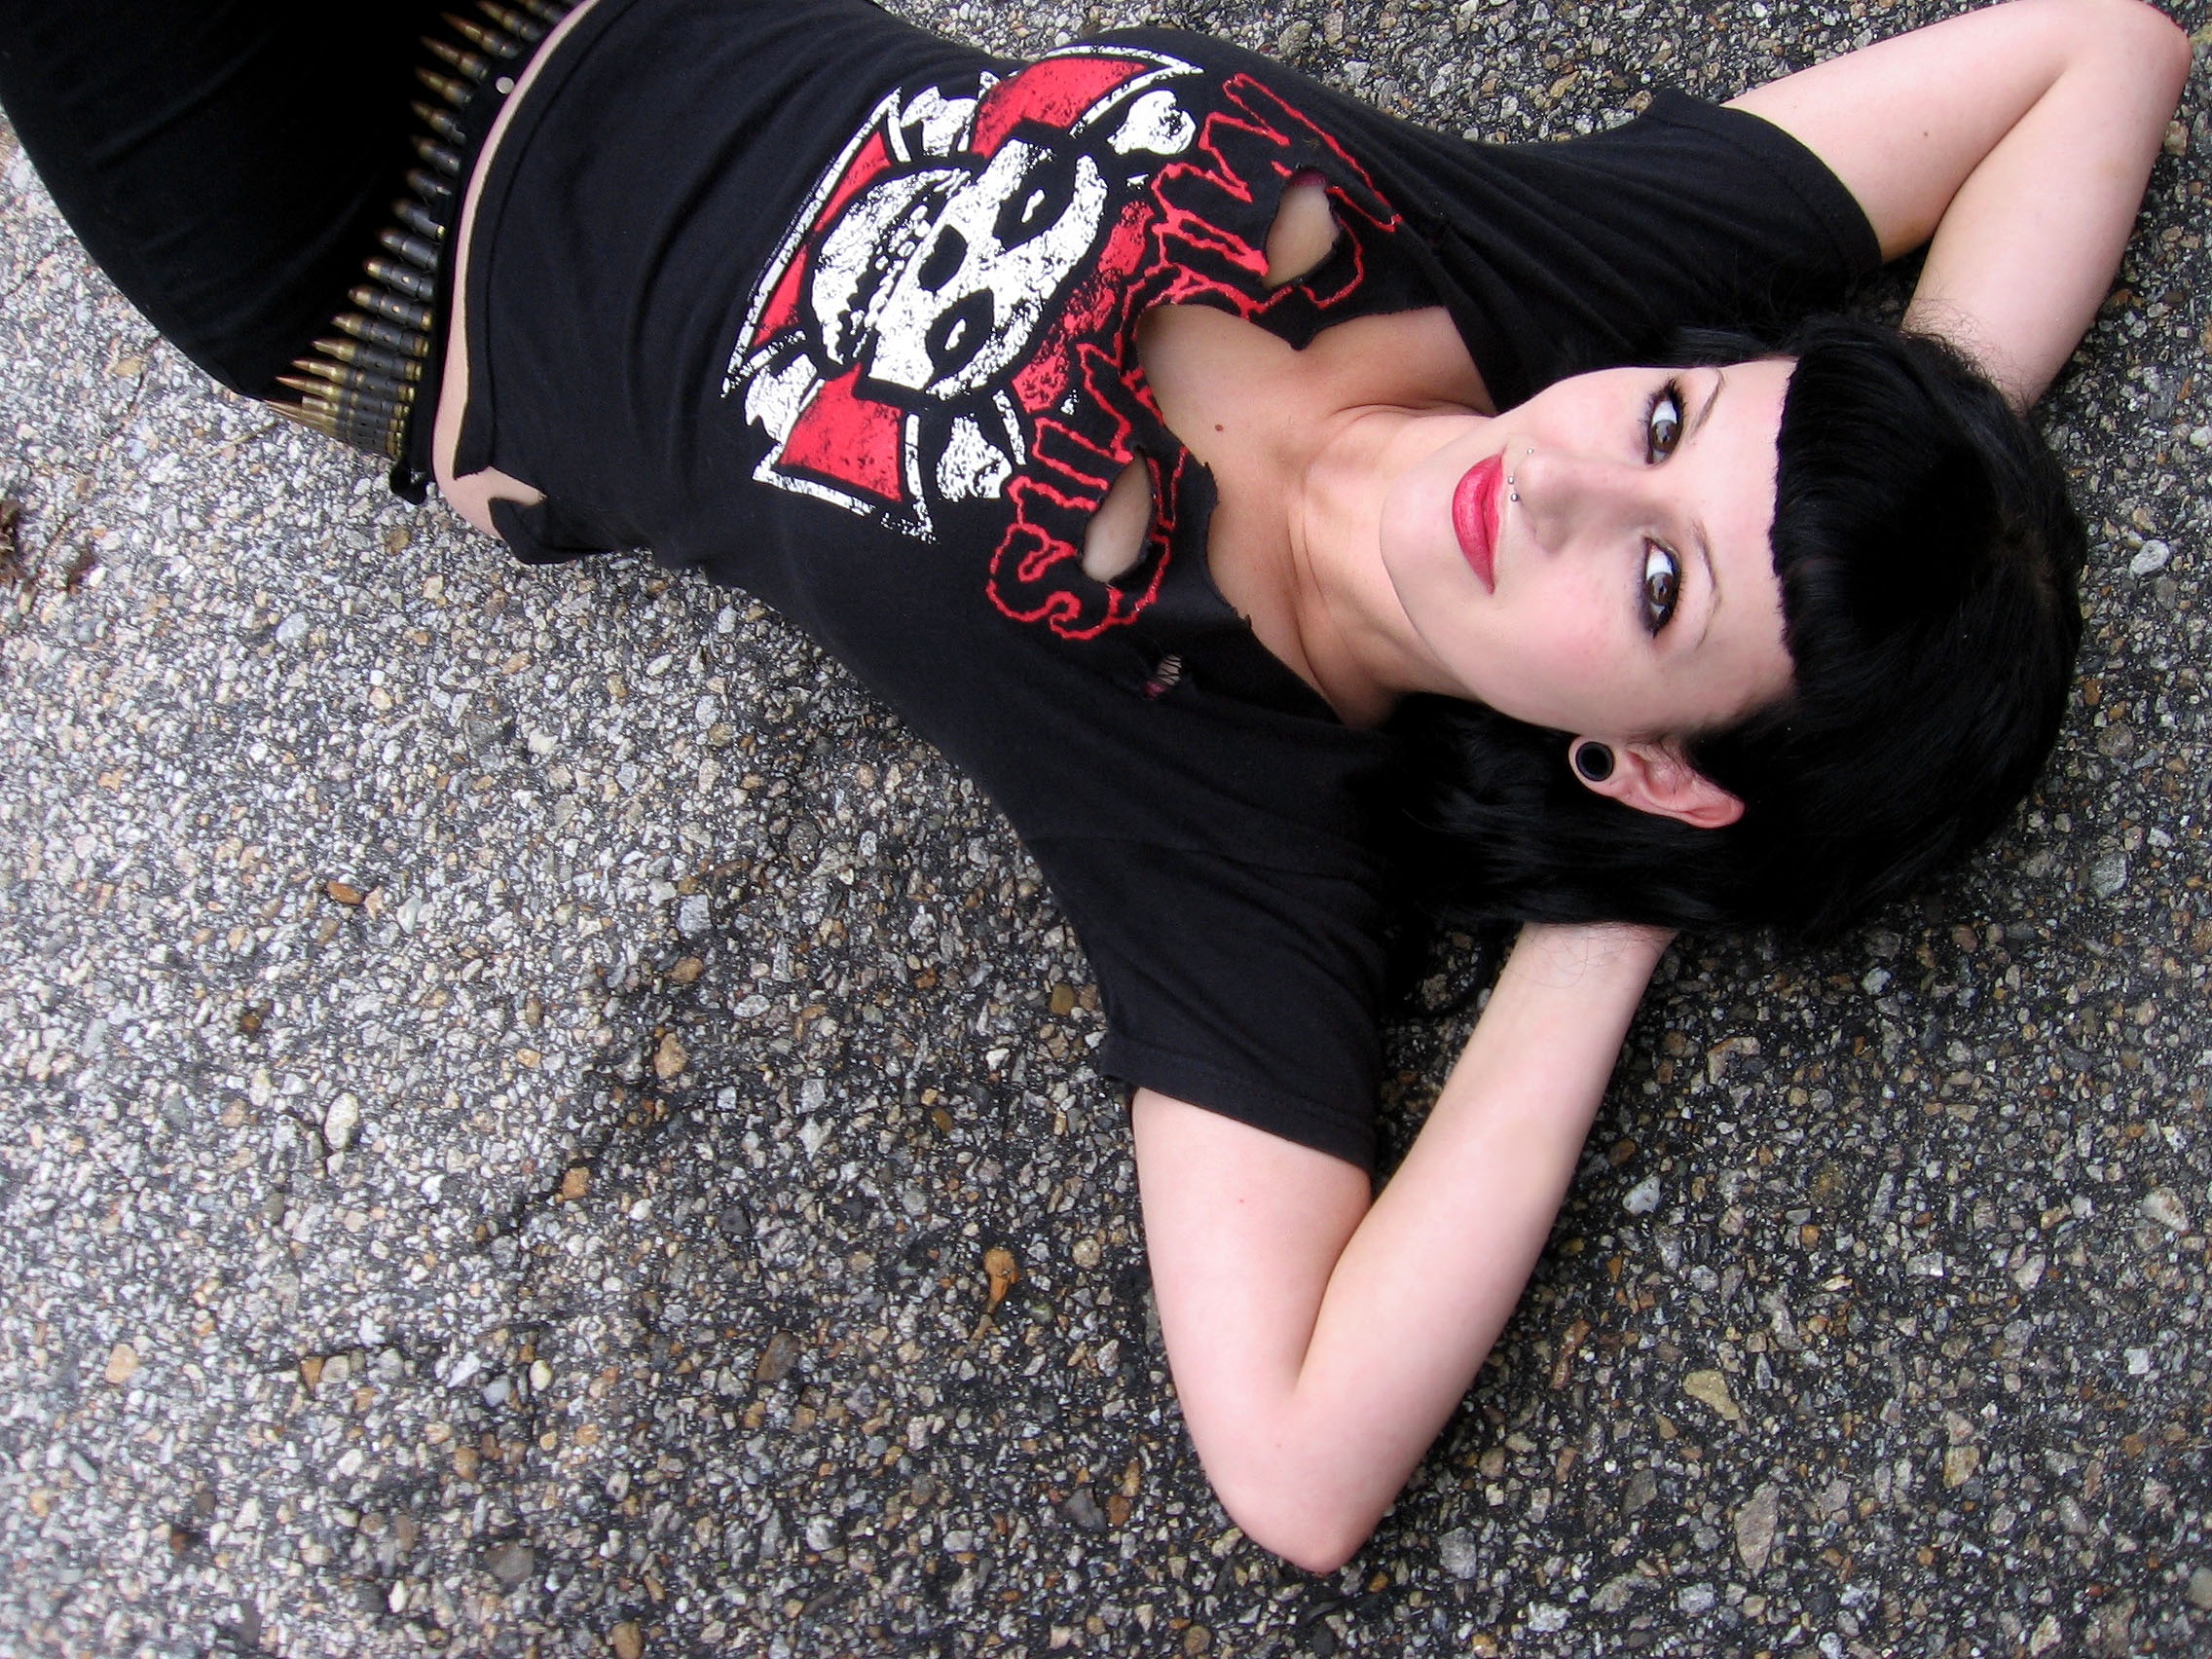
hand, person, girl, leg, model, fashion, clothing, black, lady, gothic, alternative, human body, punk, dress, thigh, beauty, rocker, costume, goth, pin up, abdomen, misfits, photo shoot, pin up girl, fashionista, punk rock, punk rocker